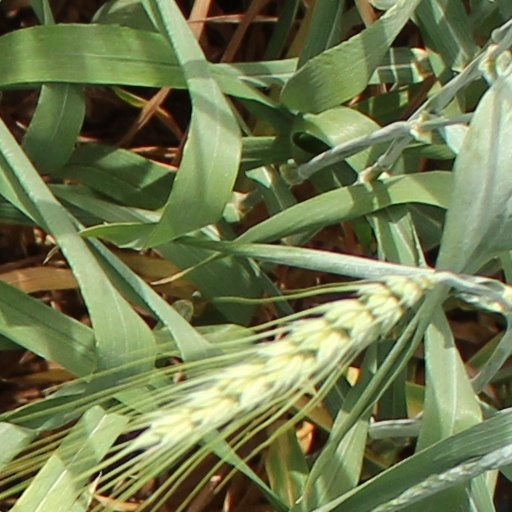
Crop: wheat